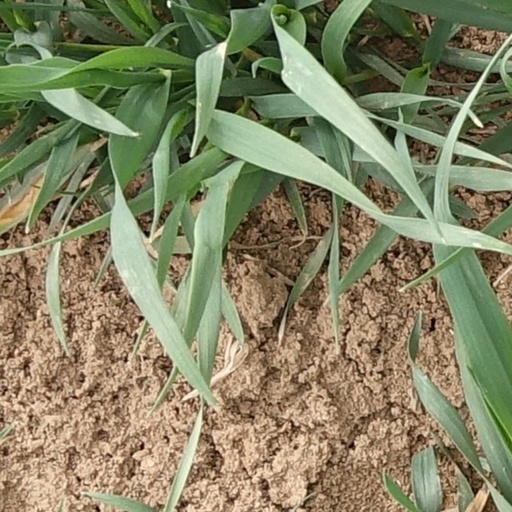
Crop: wheat